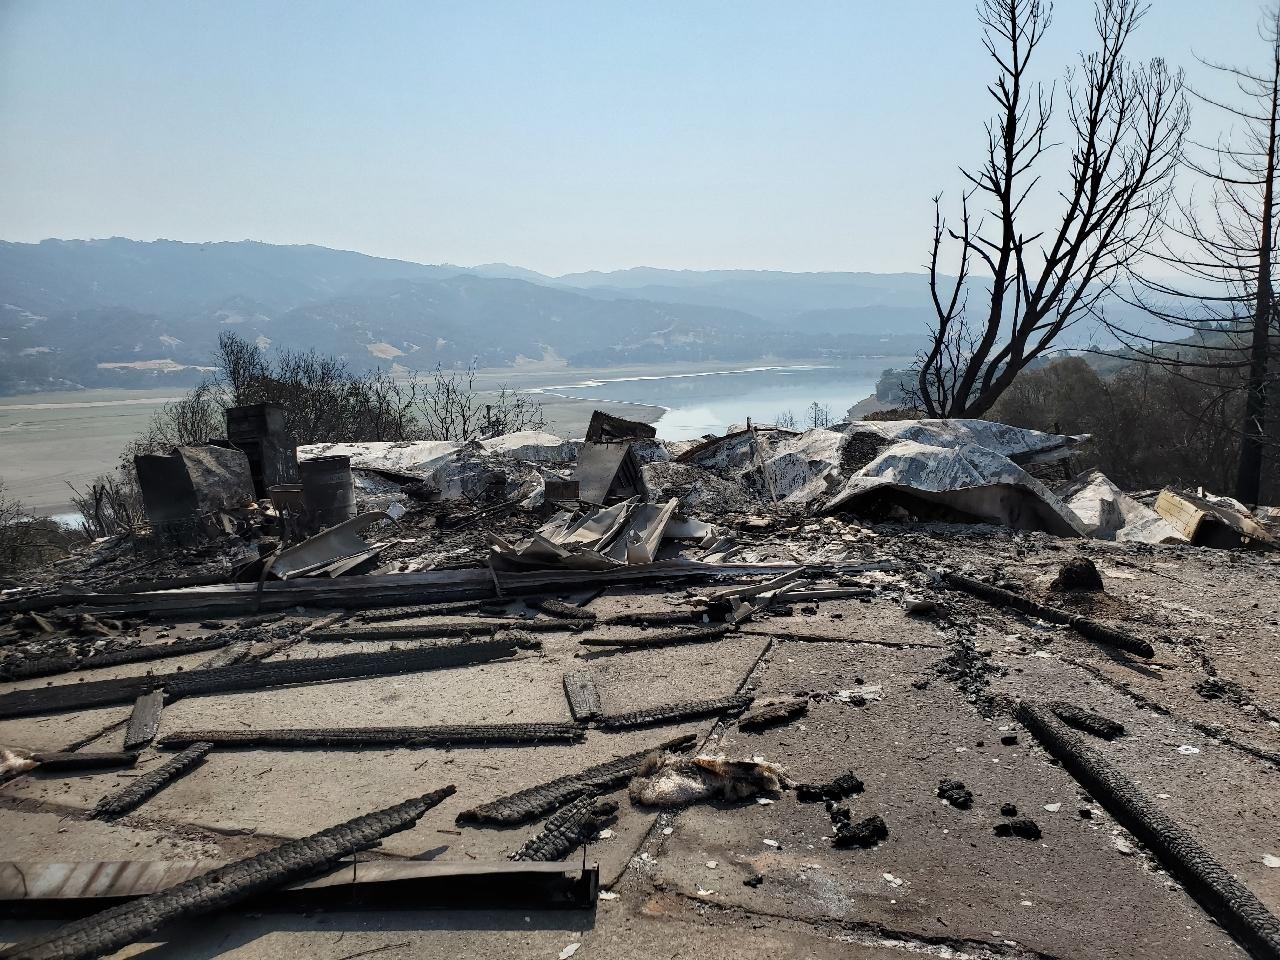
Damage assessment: destroyed